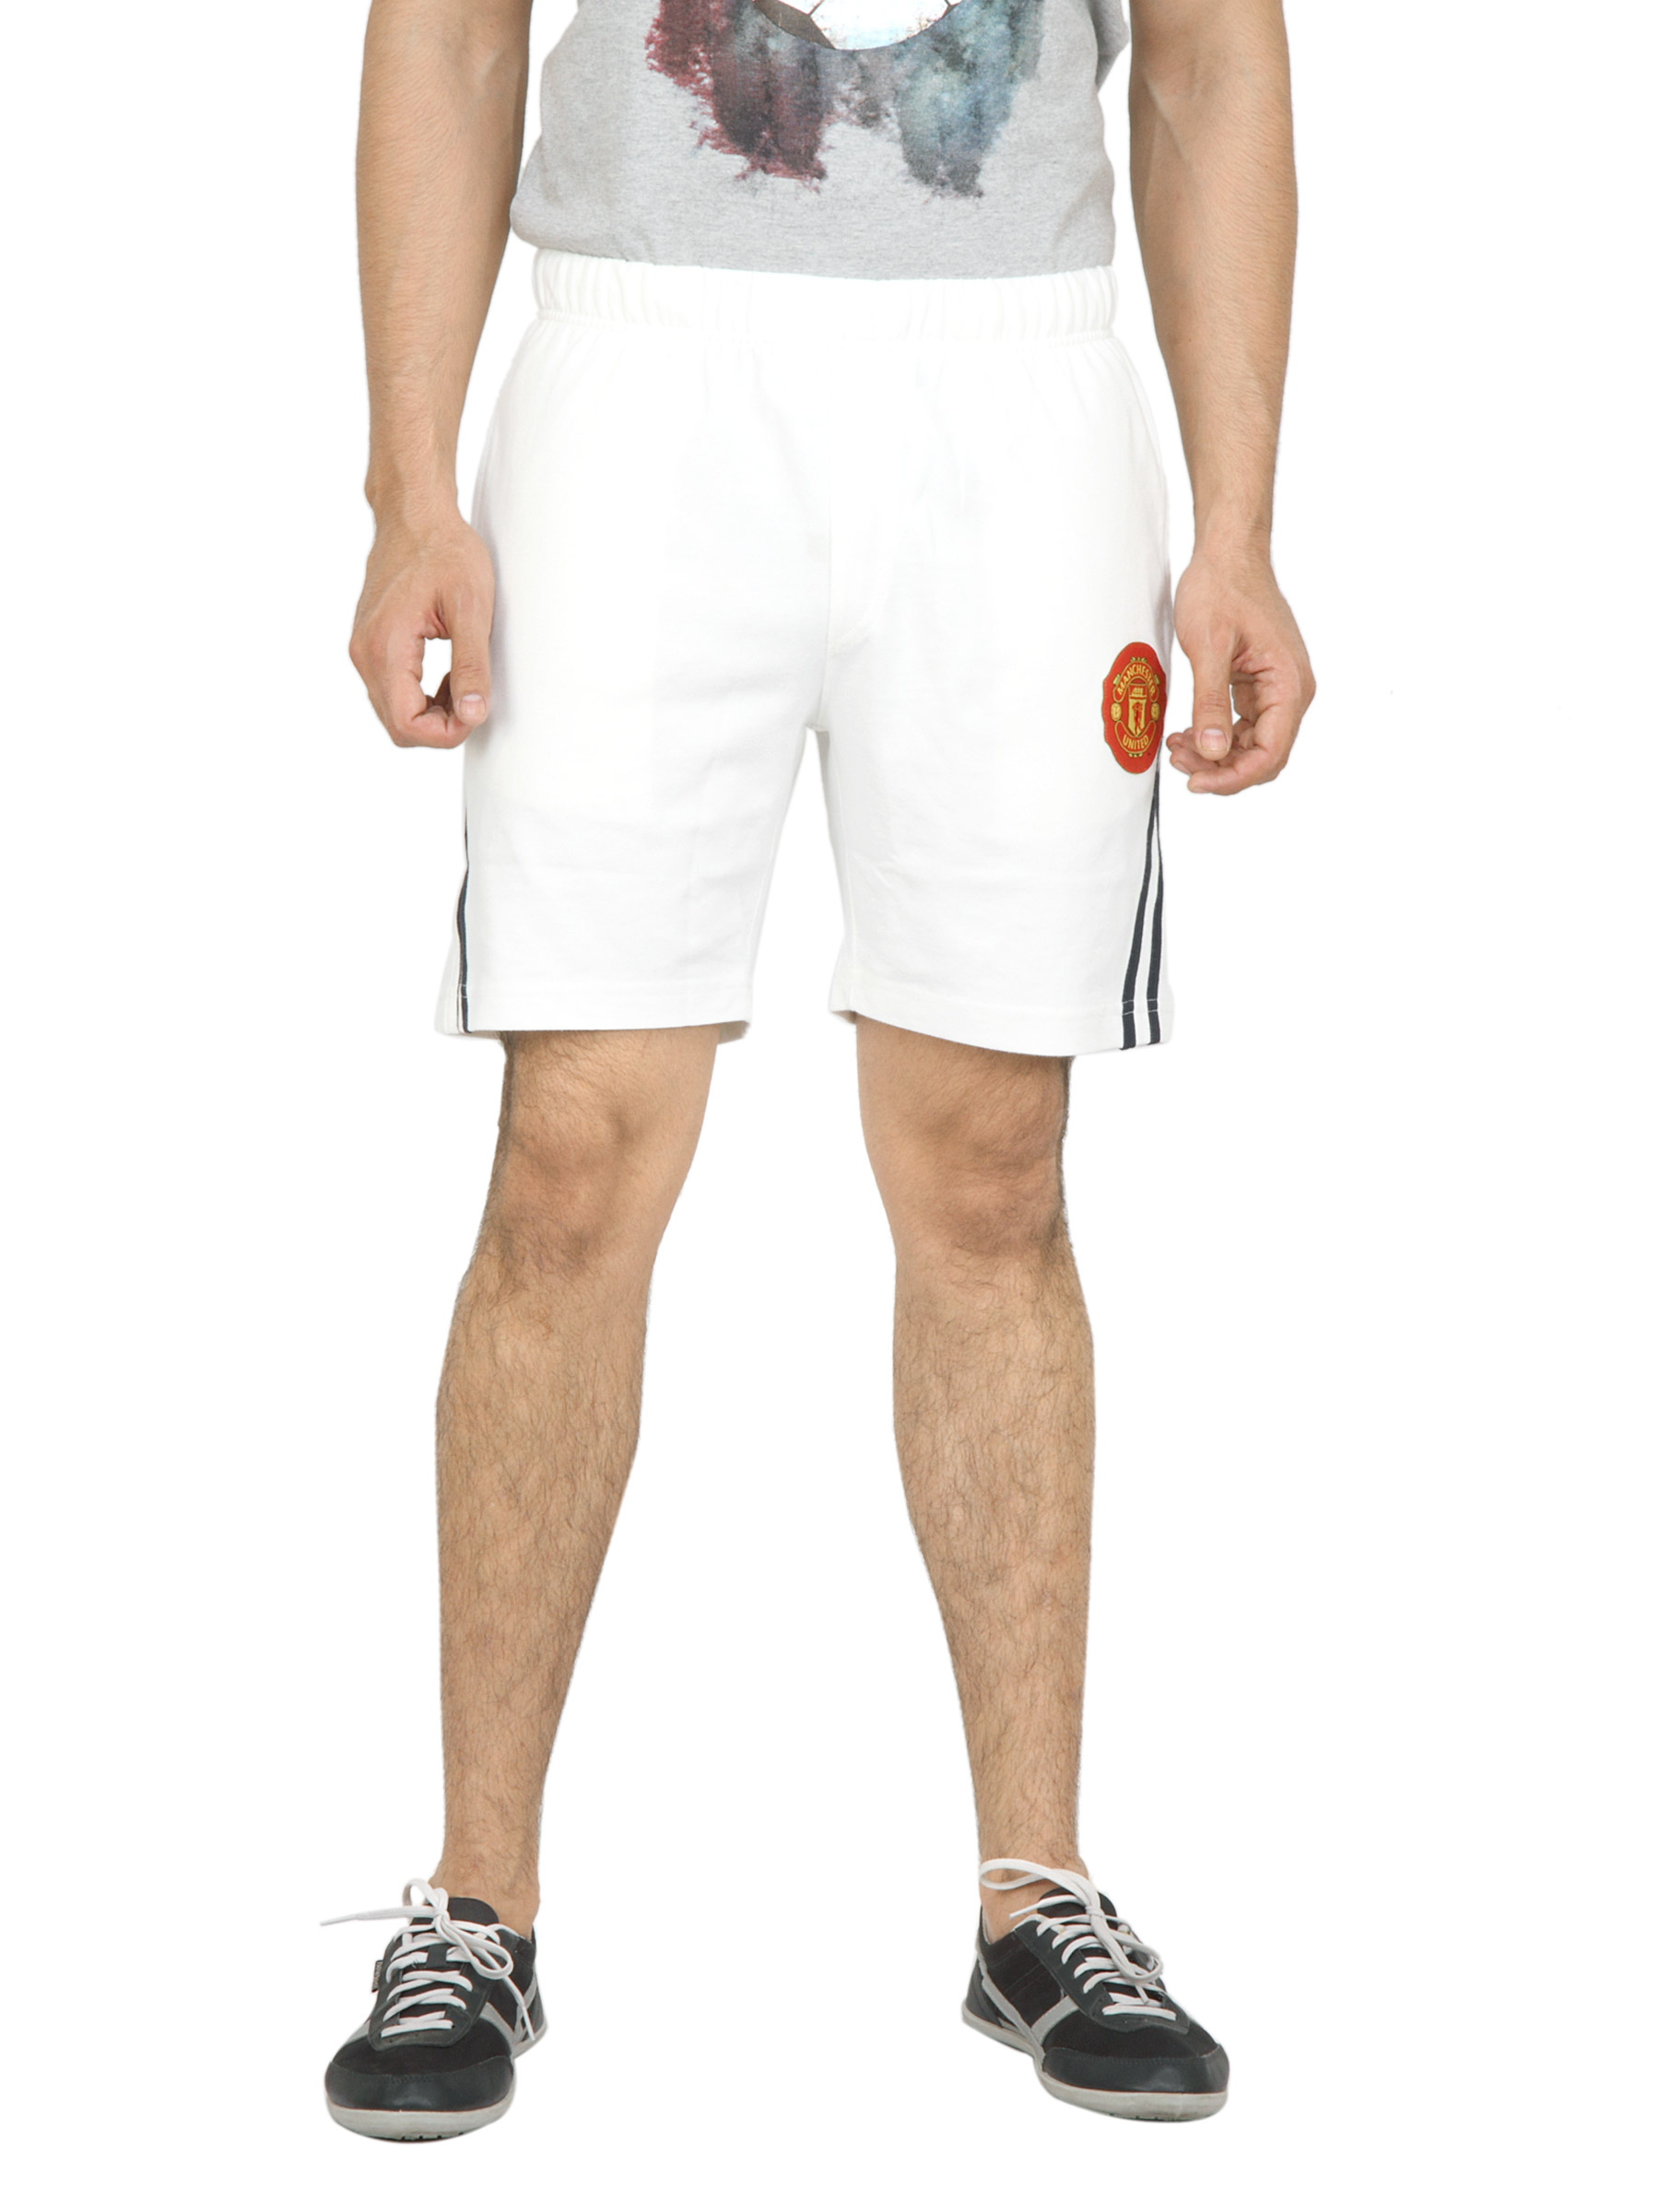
Manchester United Men Solid White Shorts
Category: Apparel / Bottomwear / Shorts
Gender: Men
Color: White
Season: Fall 2011
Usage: Casual